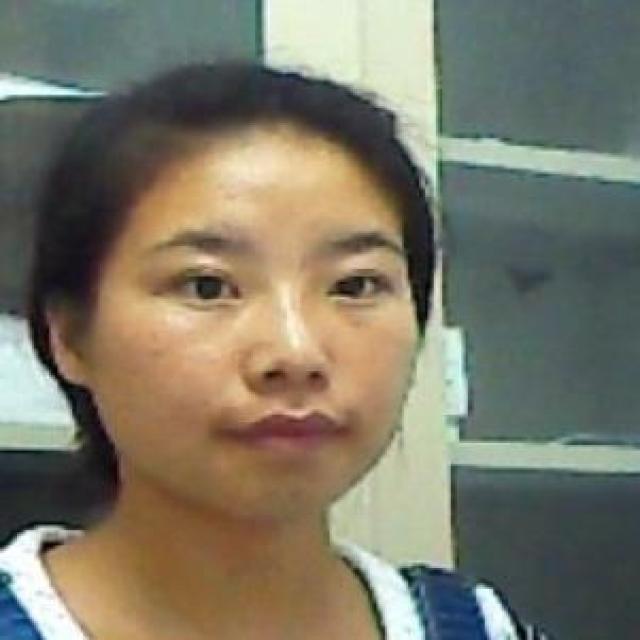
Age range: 21-44